Air War Plans Division

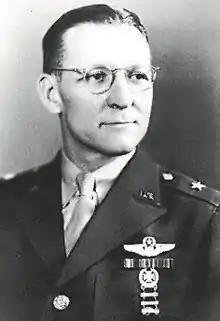
Kenneth Walker

At the beginning of August 1941, the AWPD consisted of only four officers: Harold L. George, Orvil Anderson, Kenneth Walker (each one a lieutenant colonel), and Major Haywood S. Hansell. To help answer the urgent need for planning, George could have sent a couple of his air officers to WPD to assist them, following the standard Army policy since air warfare first arose in World War I. An air plan would have been made emphasizing tactical air coordination with ground forces, one which targeted Axis military formations and supplies in preparation and support of an invasion. George wished to implement the strategic bombing theories that had been debated and refined at the Air Corps Tactical School (ACTS) during the preceding decade, but was sure that the Army and the War Department would not accept a strategy that assumed air attack would prevail alone. Instead, he intended to implement a middle path which began with strategic air attack but contained allowances for the eventual support of a ground invasion. In requesting autonomy to make his own plans, George gained approval from General Arnold and from General Leonard T. Gerow, head of the overworked WPD, who approved as long as AWPD held to the guidelines of ABC-1 and Rainbow 5.